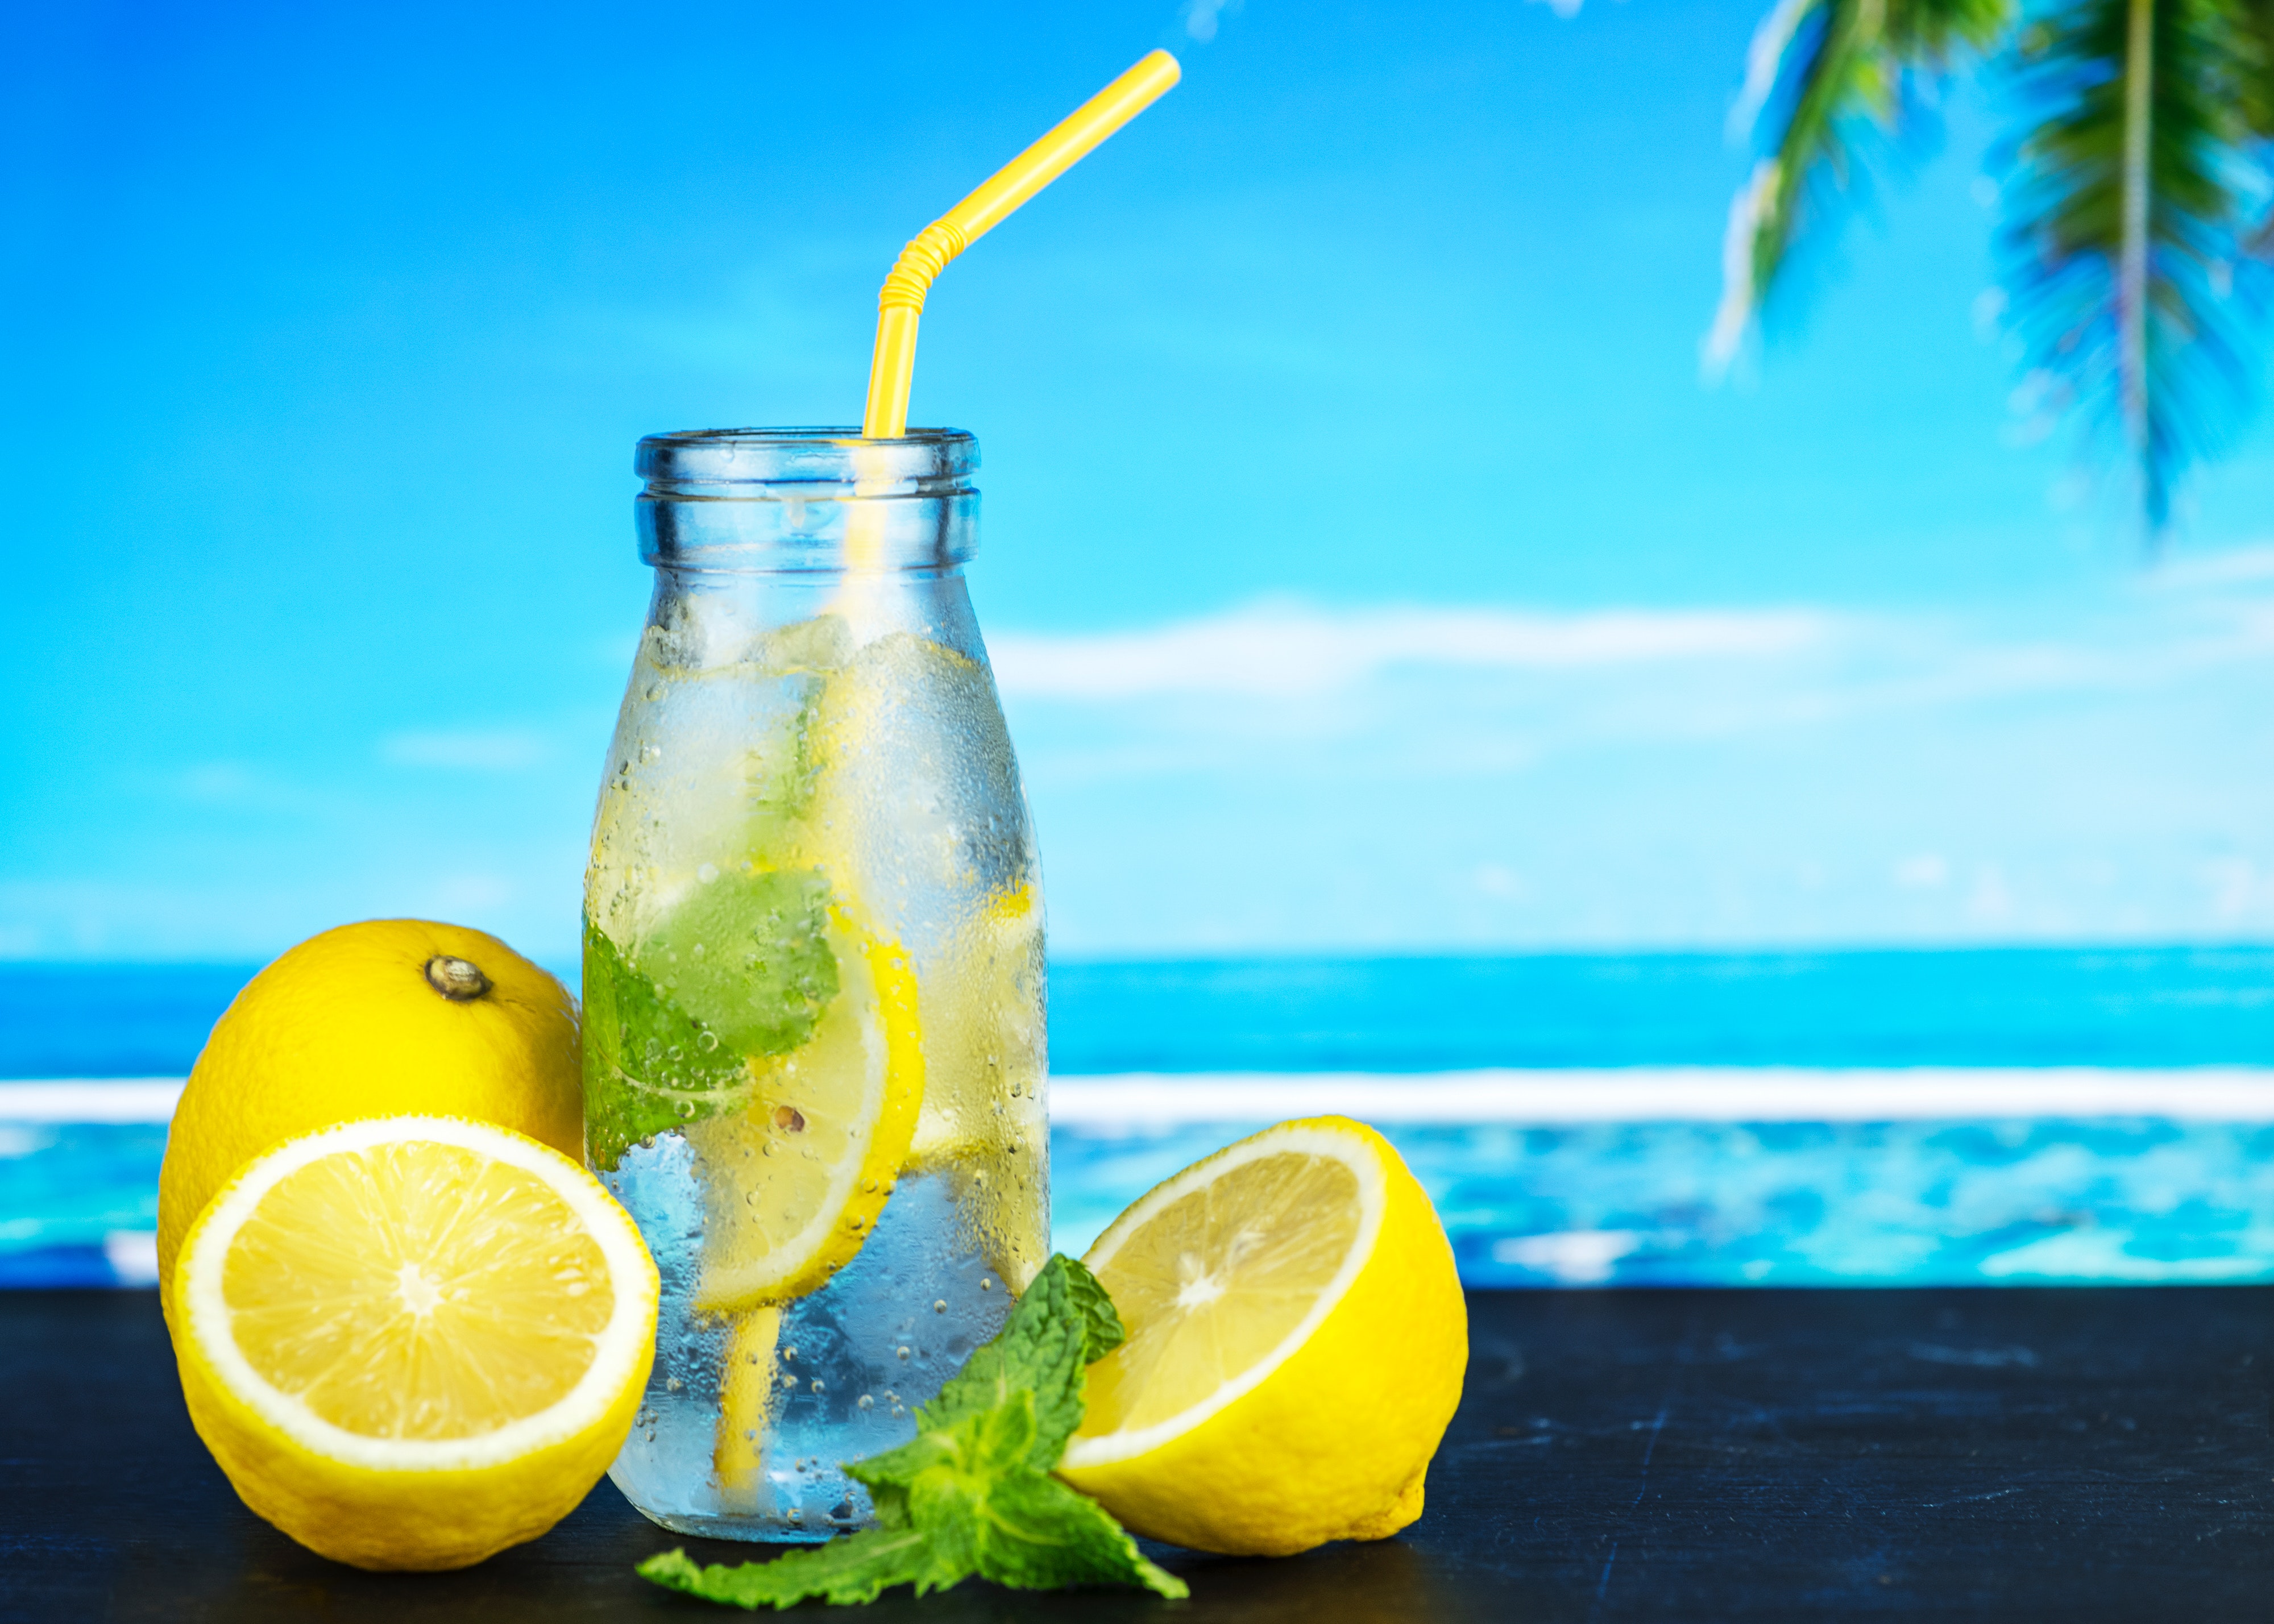
water, lemon lime, drink, lemon, lemonade, citrus, lime, orange drink, bottle, juice, water bottle, plant, lemon juice, citric acid, non alcoholic beverage, fruit, drinkware, Aguas frescas, soft drink, key lime, liquid, fizz, orange soft drink